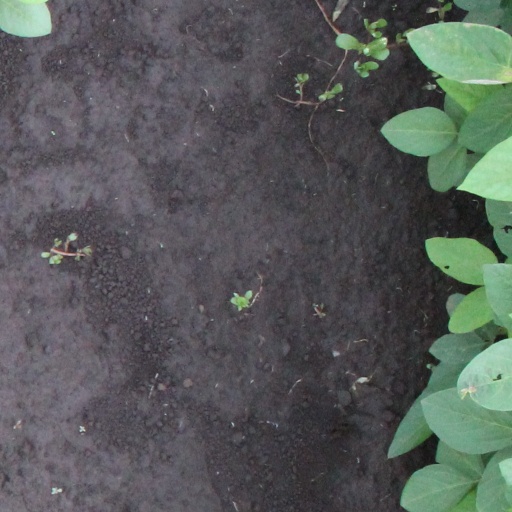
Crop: soybean